Ruf SCR (2018)

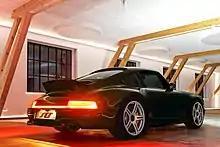
Rear end

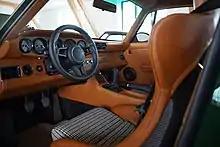
Interior

The SCR 2018 is built as a tribute to the original SCR that was introduced in 1978 with a 3.2-liter naturally-aspirated flat-six. Other subsequent SCR models were built over the years, such as the SCR 4.2 in 2016. The SCR 2018 is styled using the exterior design of the Porsche 964 as its basis but no parts are shared with the 964 in the new model, as the body and chassis are bespoke Ruf items. The exterior of the SCR features Ruf designed center-locking double-5-spoke wheels as well as a retractable spoiler. The interior has fixed back hound’s-tooth Recaro seats in order to save weight. Ruf says they plan on building 15 SCRs per year starting in 2019 at a price of €650,000 (roughly $800,000), and they will be available for the American market.